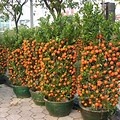
Label: mandarine